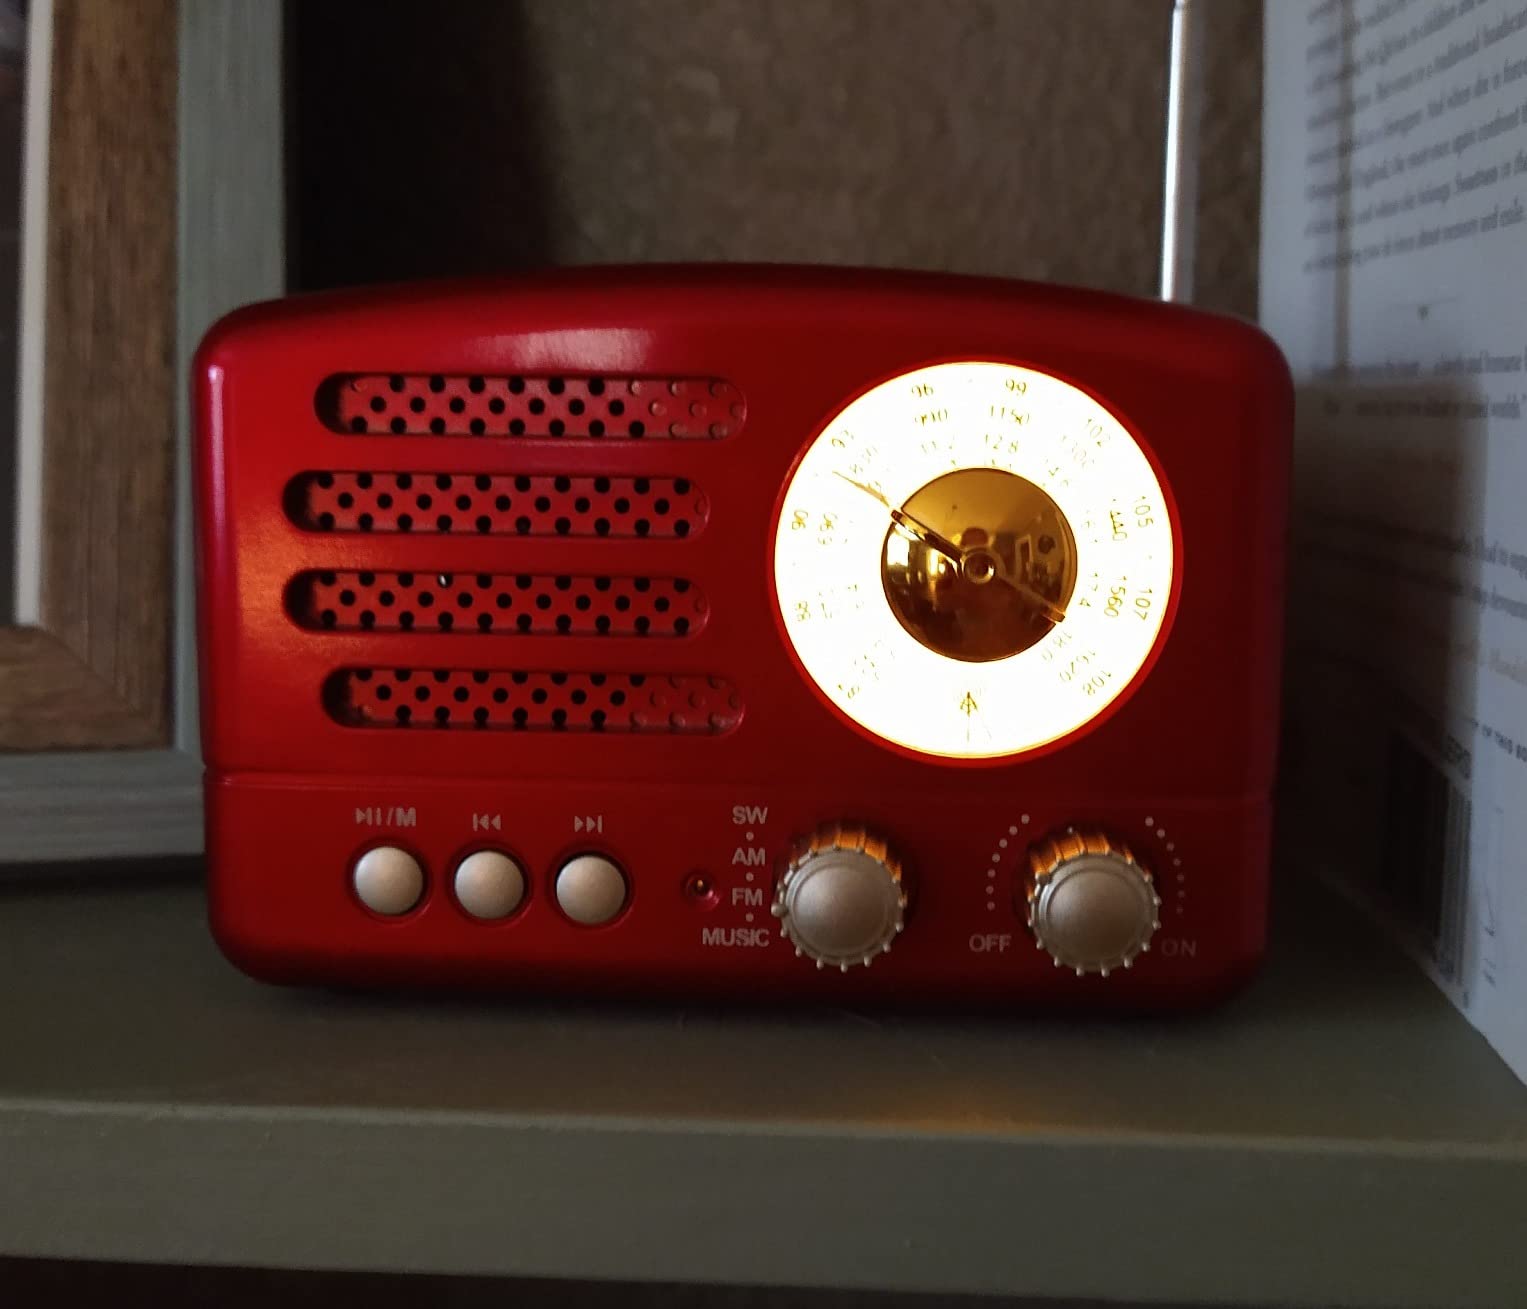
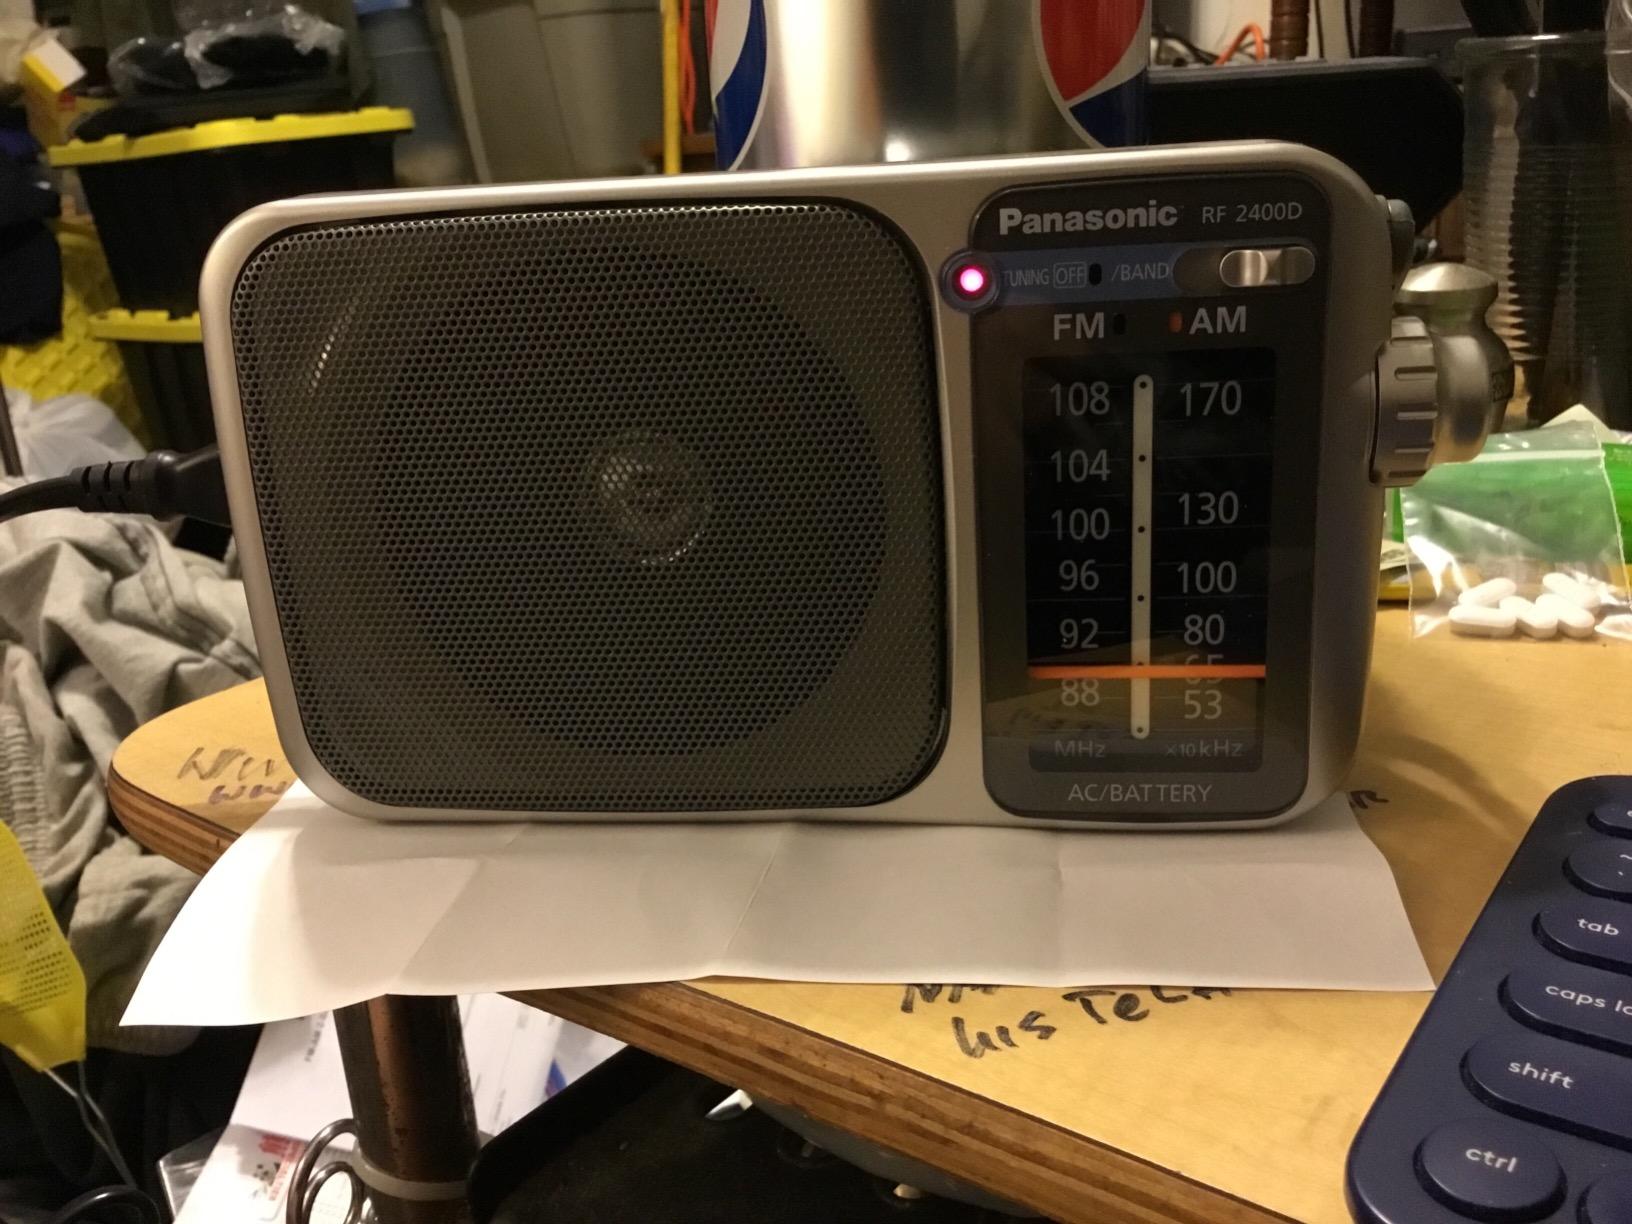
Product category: radio
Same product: no